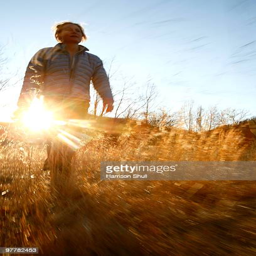
a woman back - lit by sun walks through tall grass .